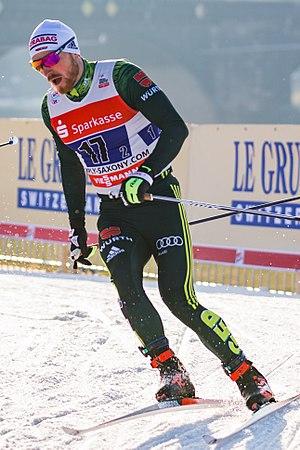
Thomas Bing, né le 3 avril 1990 à Bad Salzungen, est un fondeur allemand en activité depuis 2005.